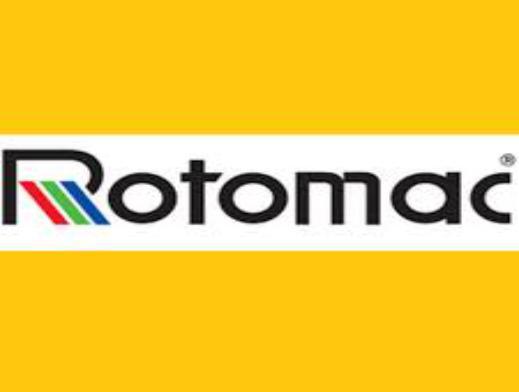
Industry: Necessities